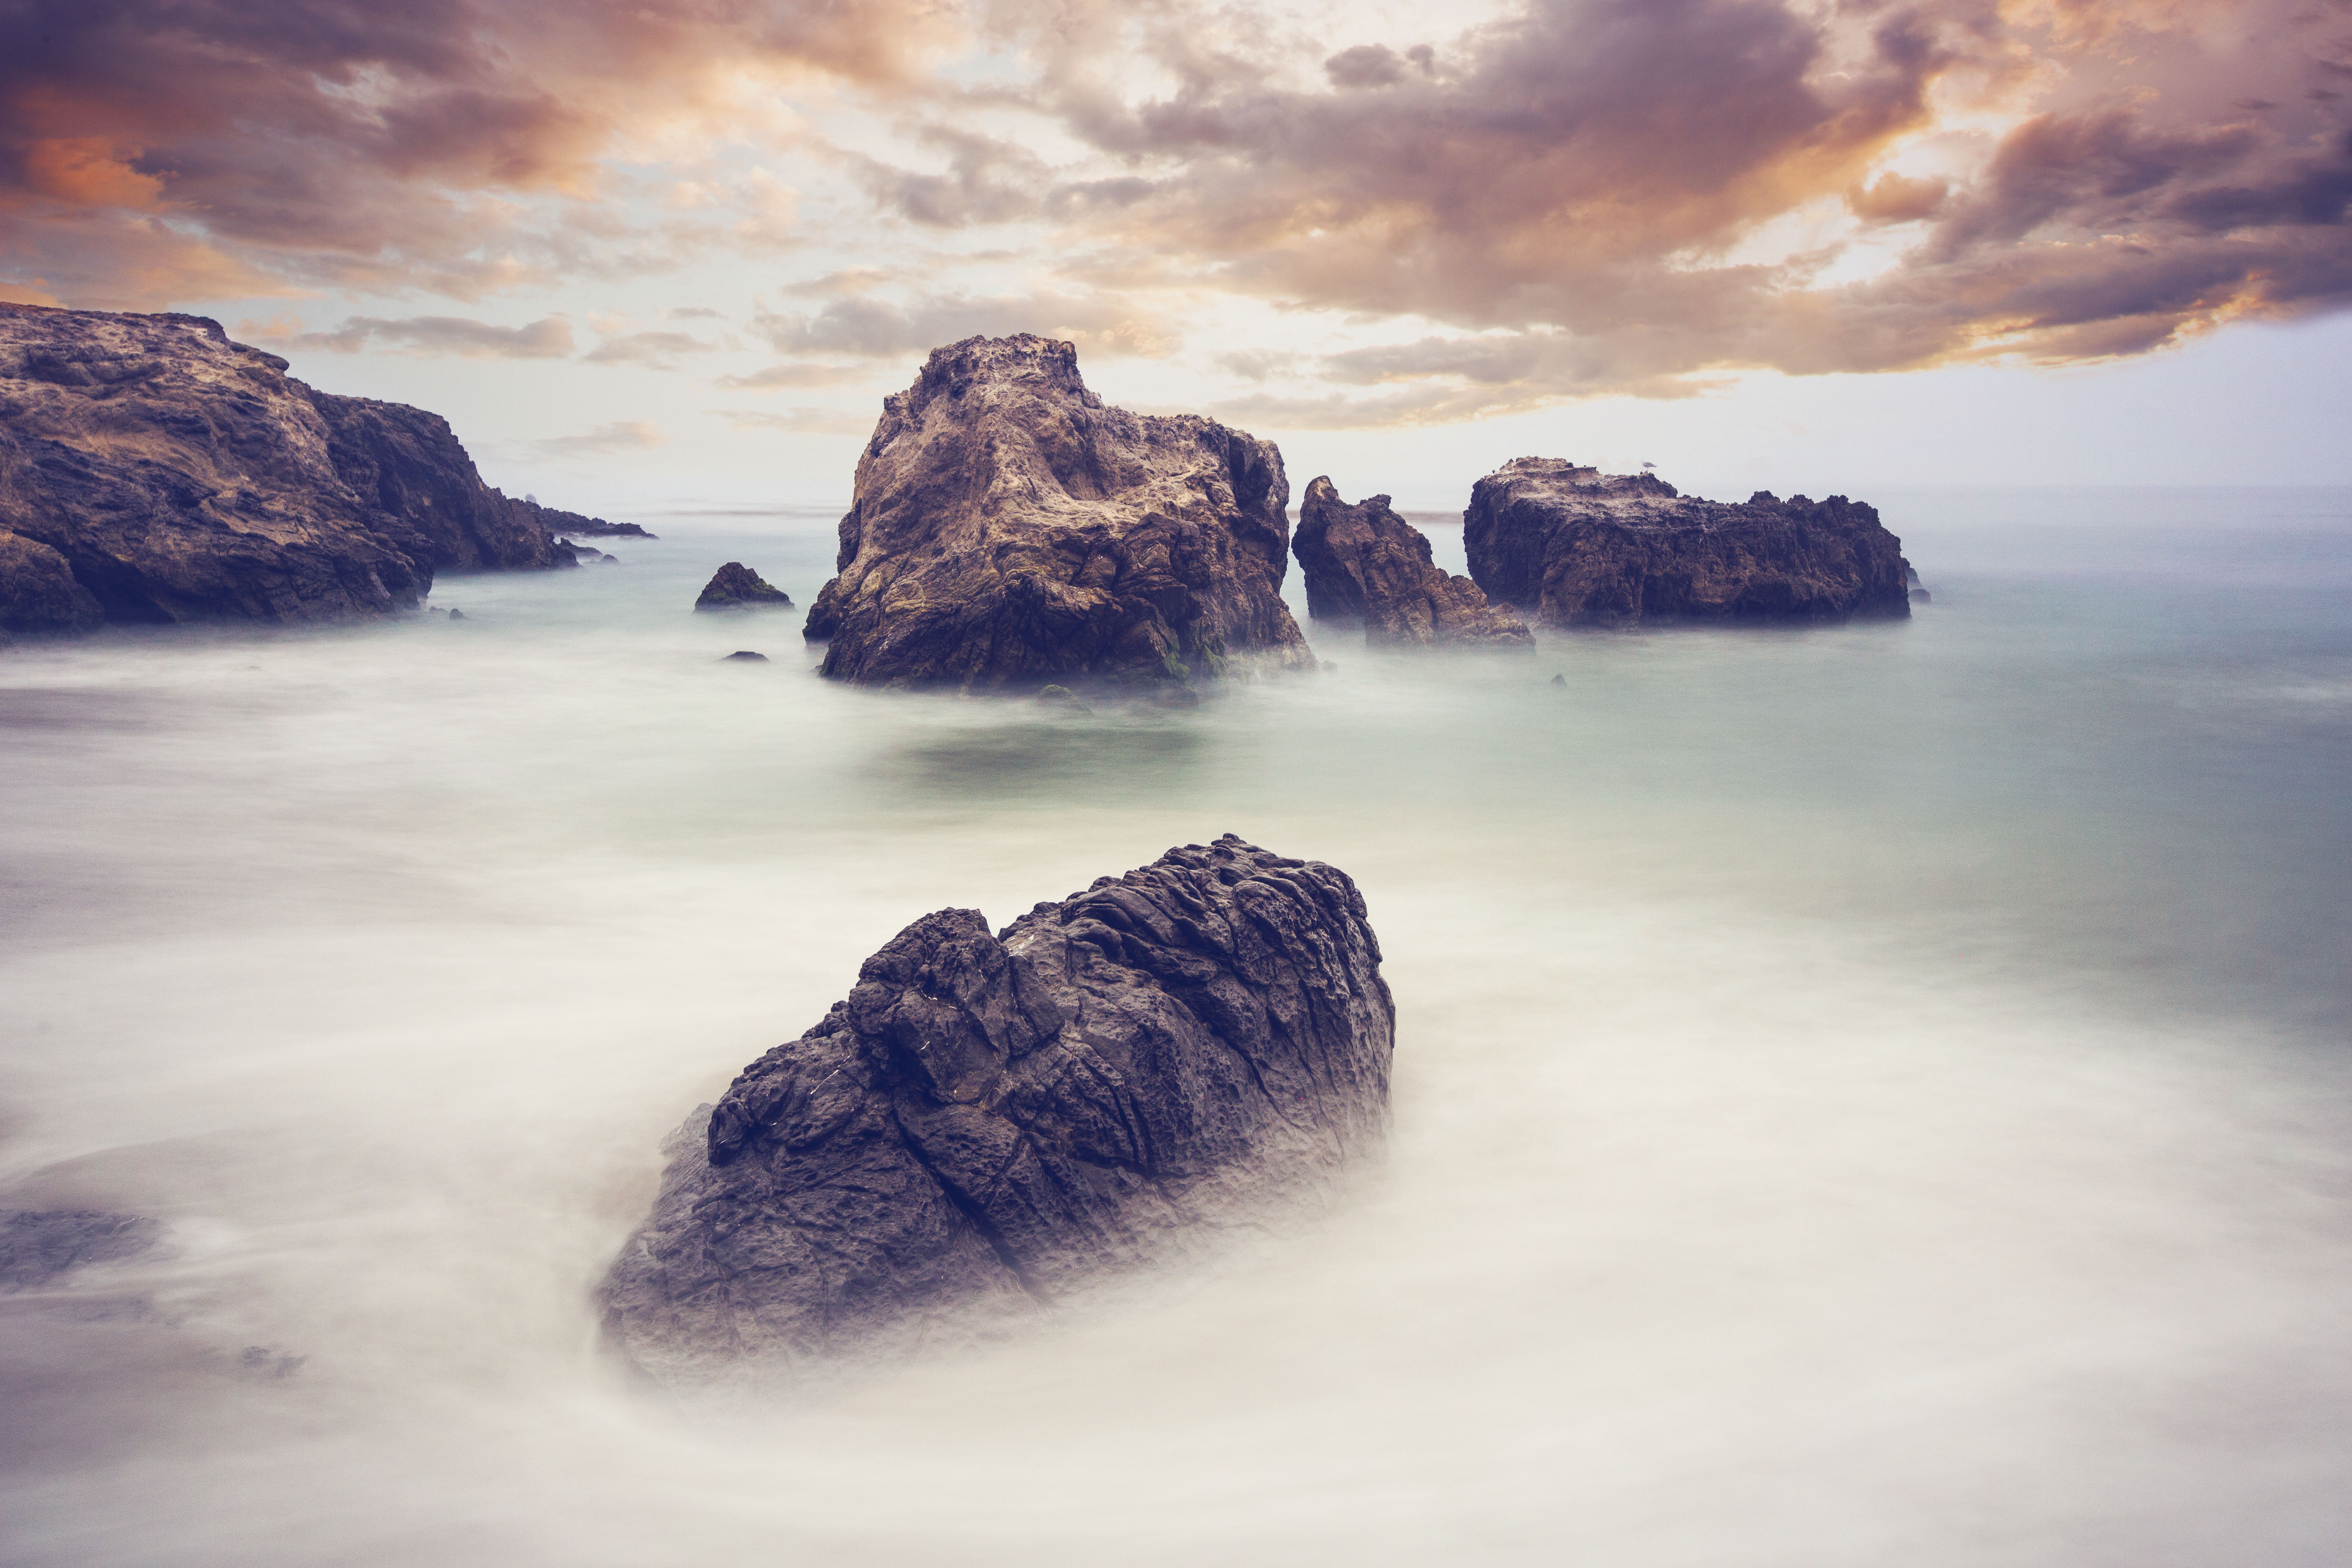
beach, landscape, sea, coast, water, nature, outdoor, sand, rock, ocean, horizon, silhouette, mountain, cloud, sky, sun, sunrise, sunset, mist, hiking, sunlight, morning, shore, wave, adventure, dawn, atmosphere, peak, stone, summer, travel, cliff, dusk, environment, green, reflection, scenic, natural, scenery, bay, tourism, terrain, material, body of water, rocks, scene, loch, cape, meteorological phenomenon, atmospheric phenomenon, wind wave